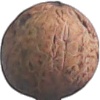
Label: walnut